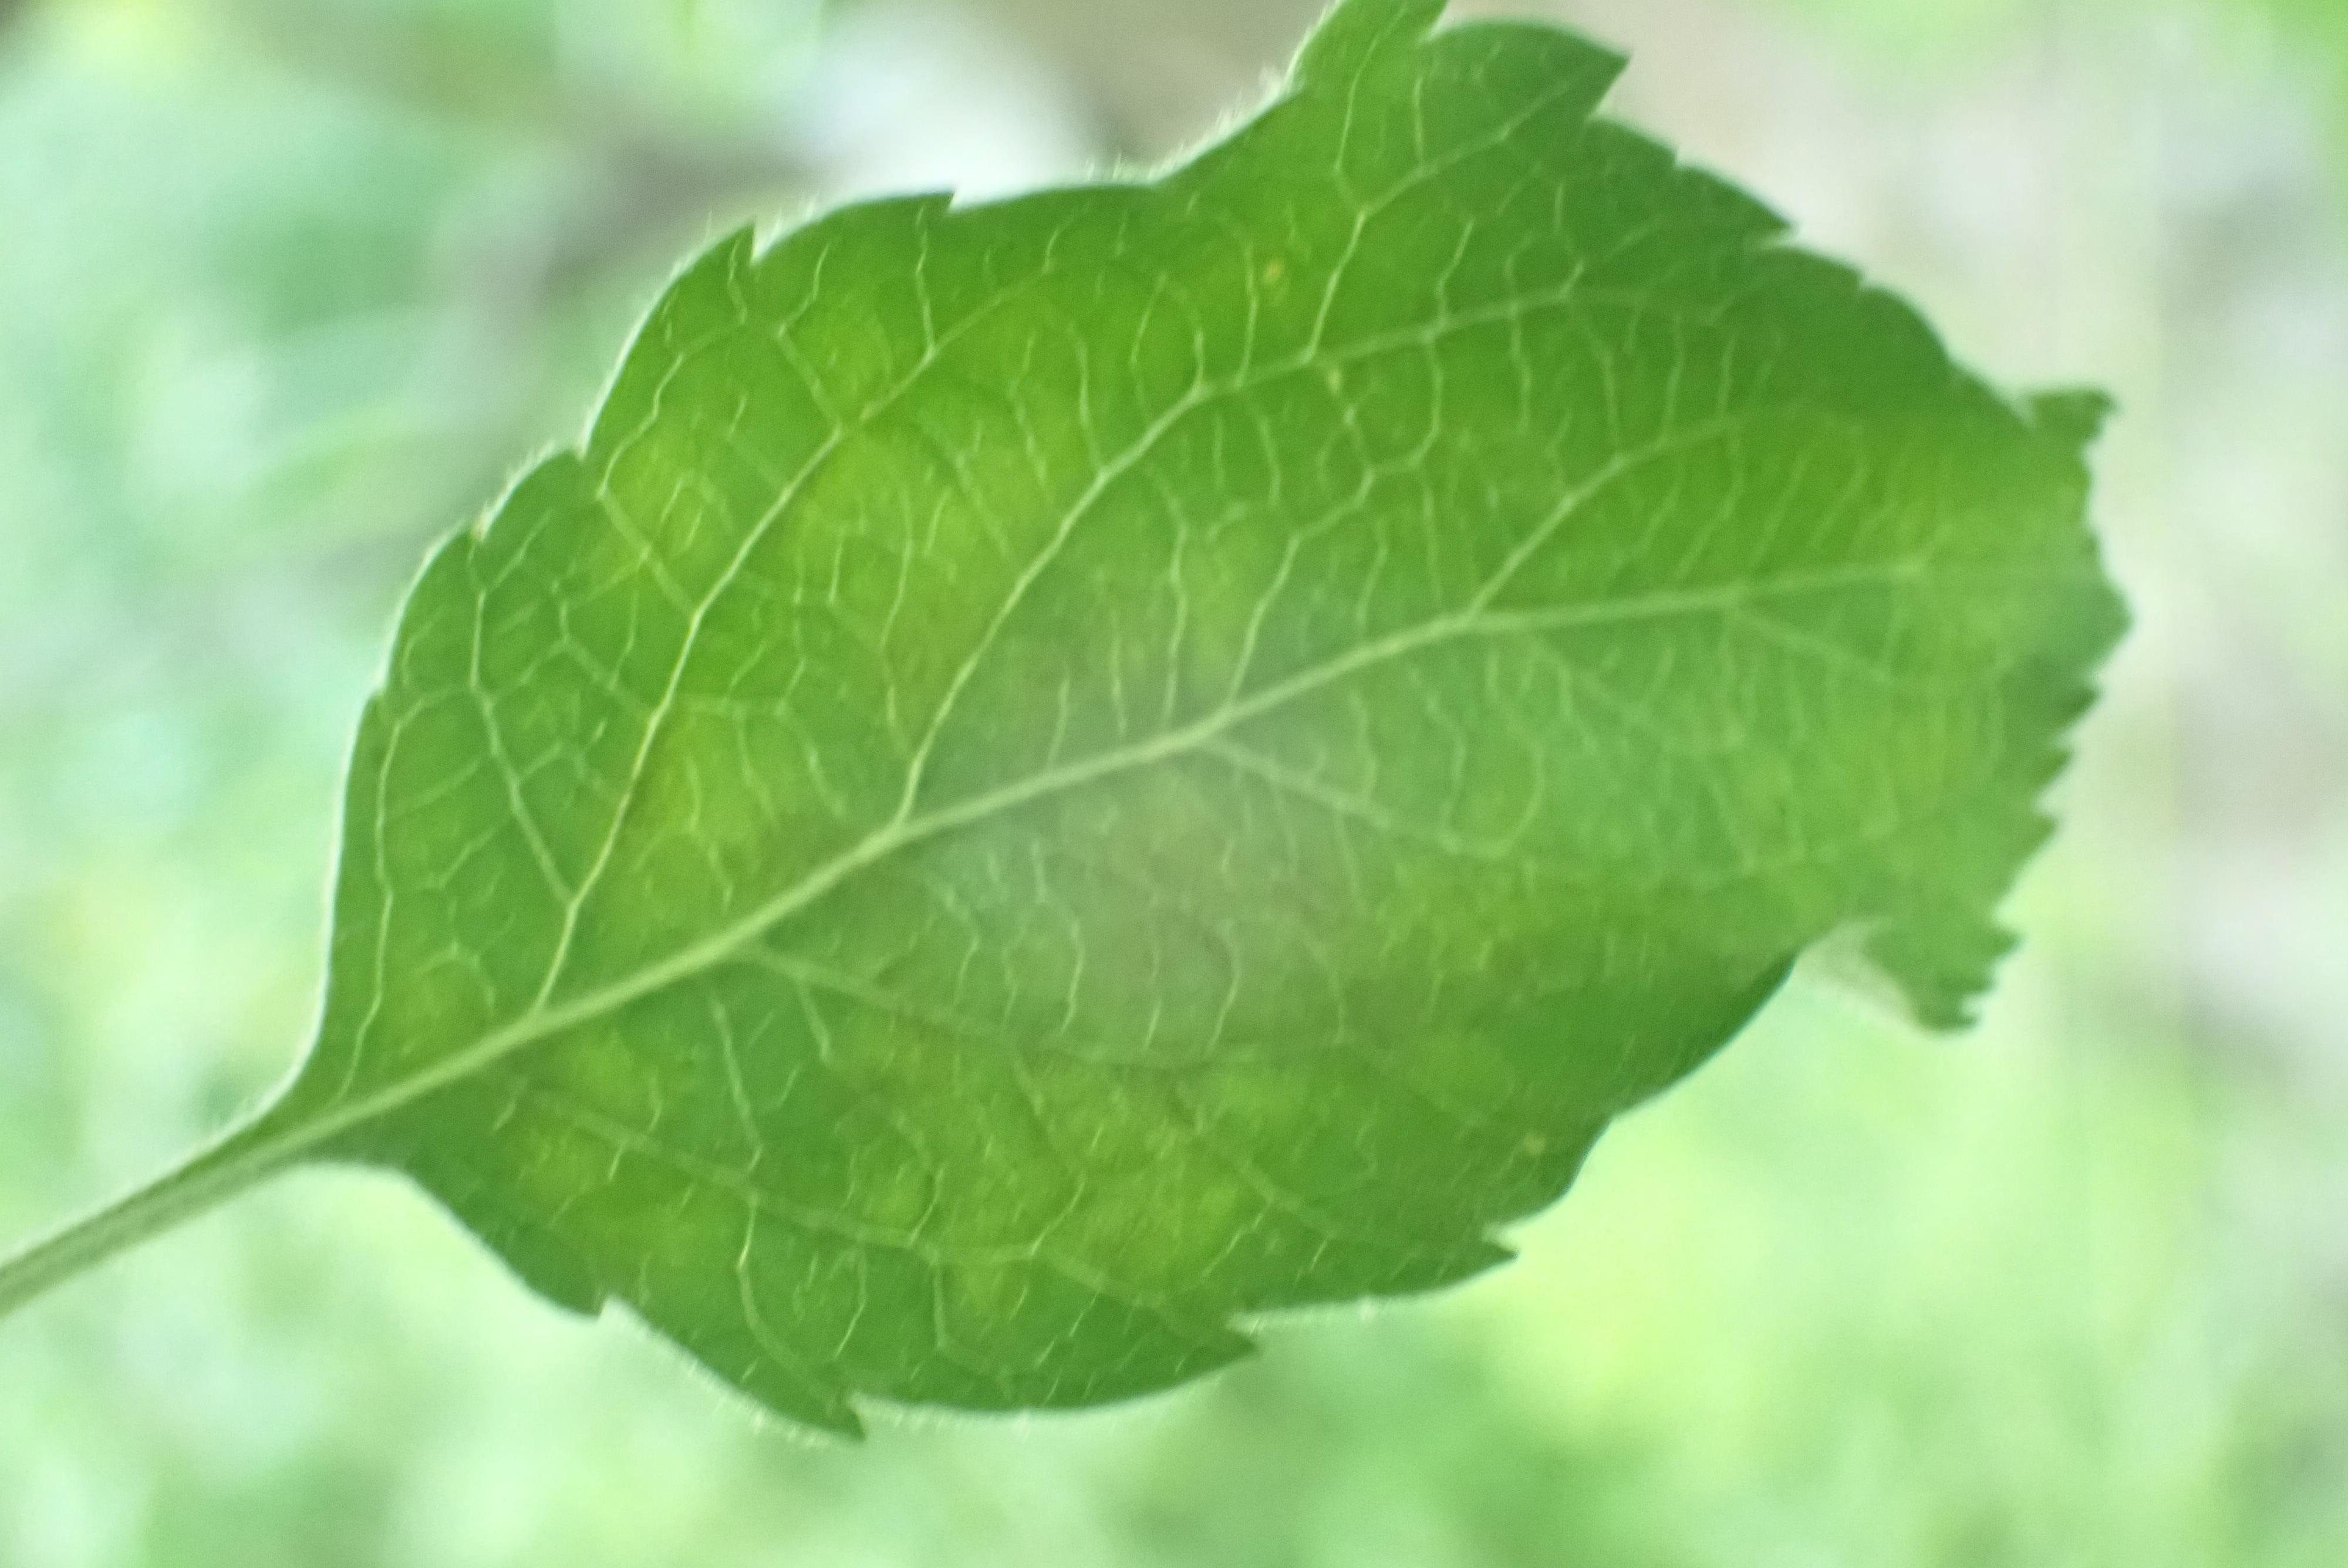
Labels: scab